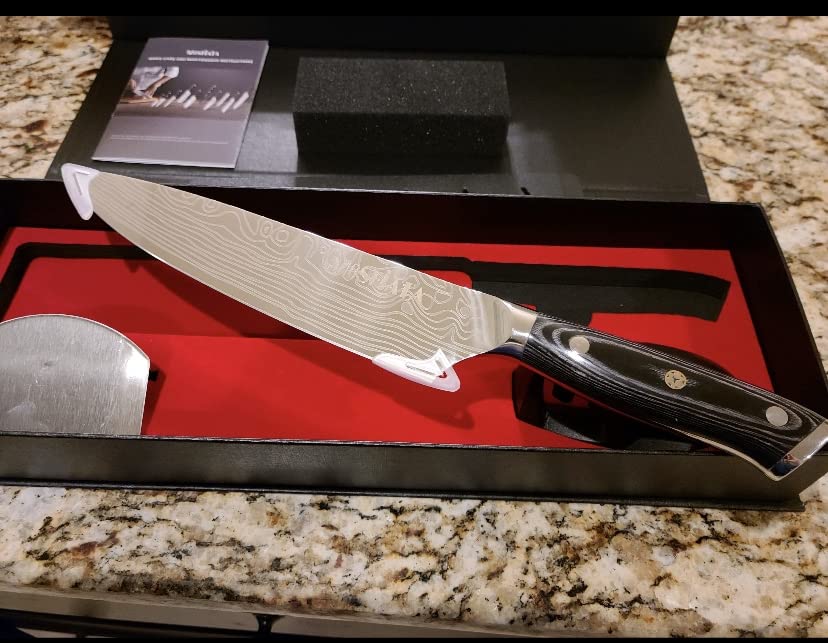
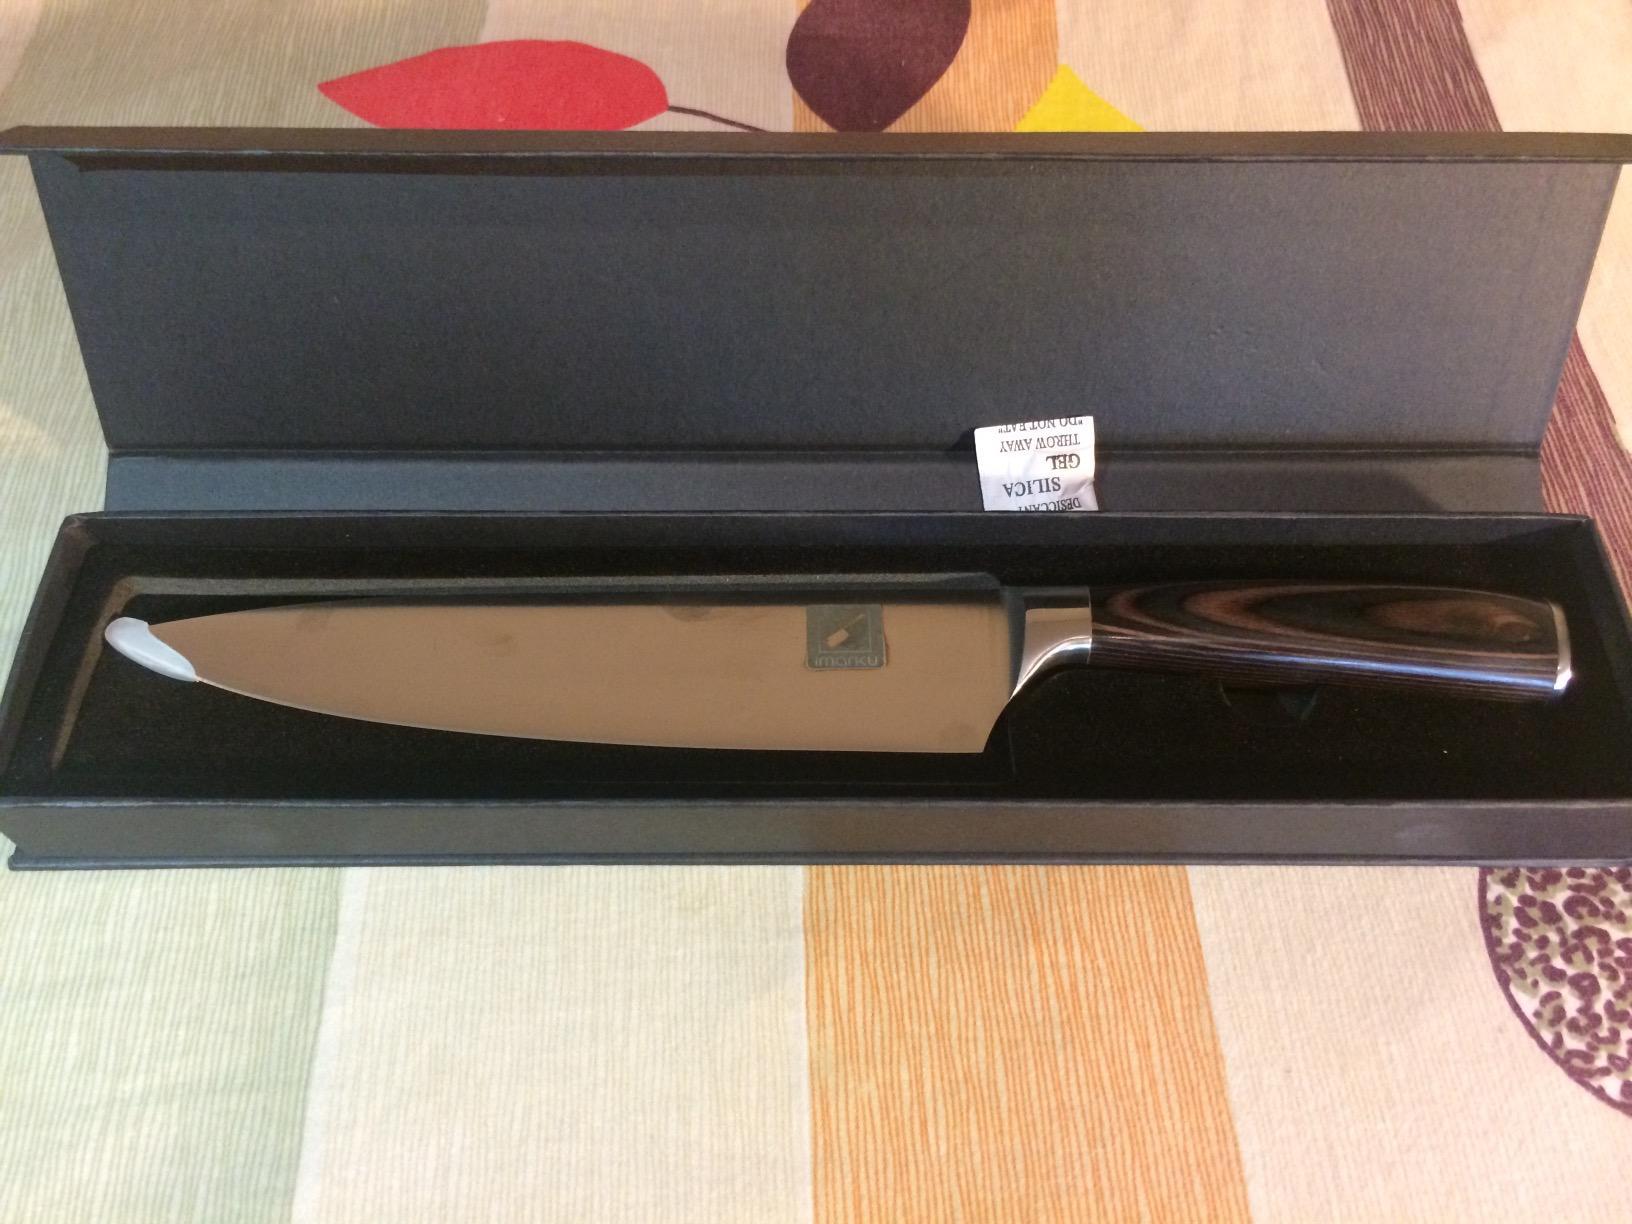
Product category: items_knife
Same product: no